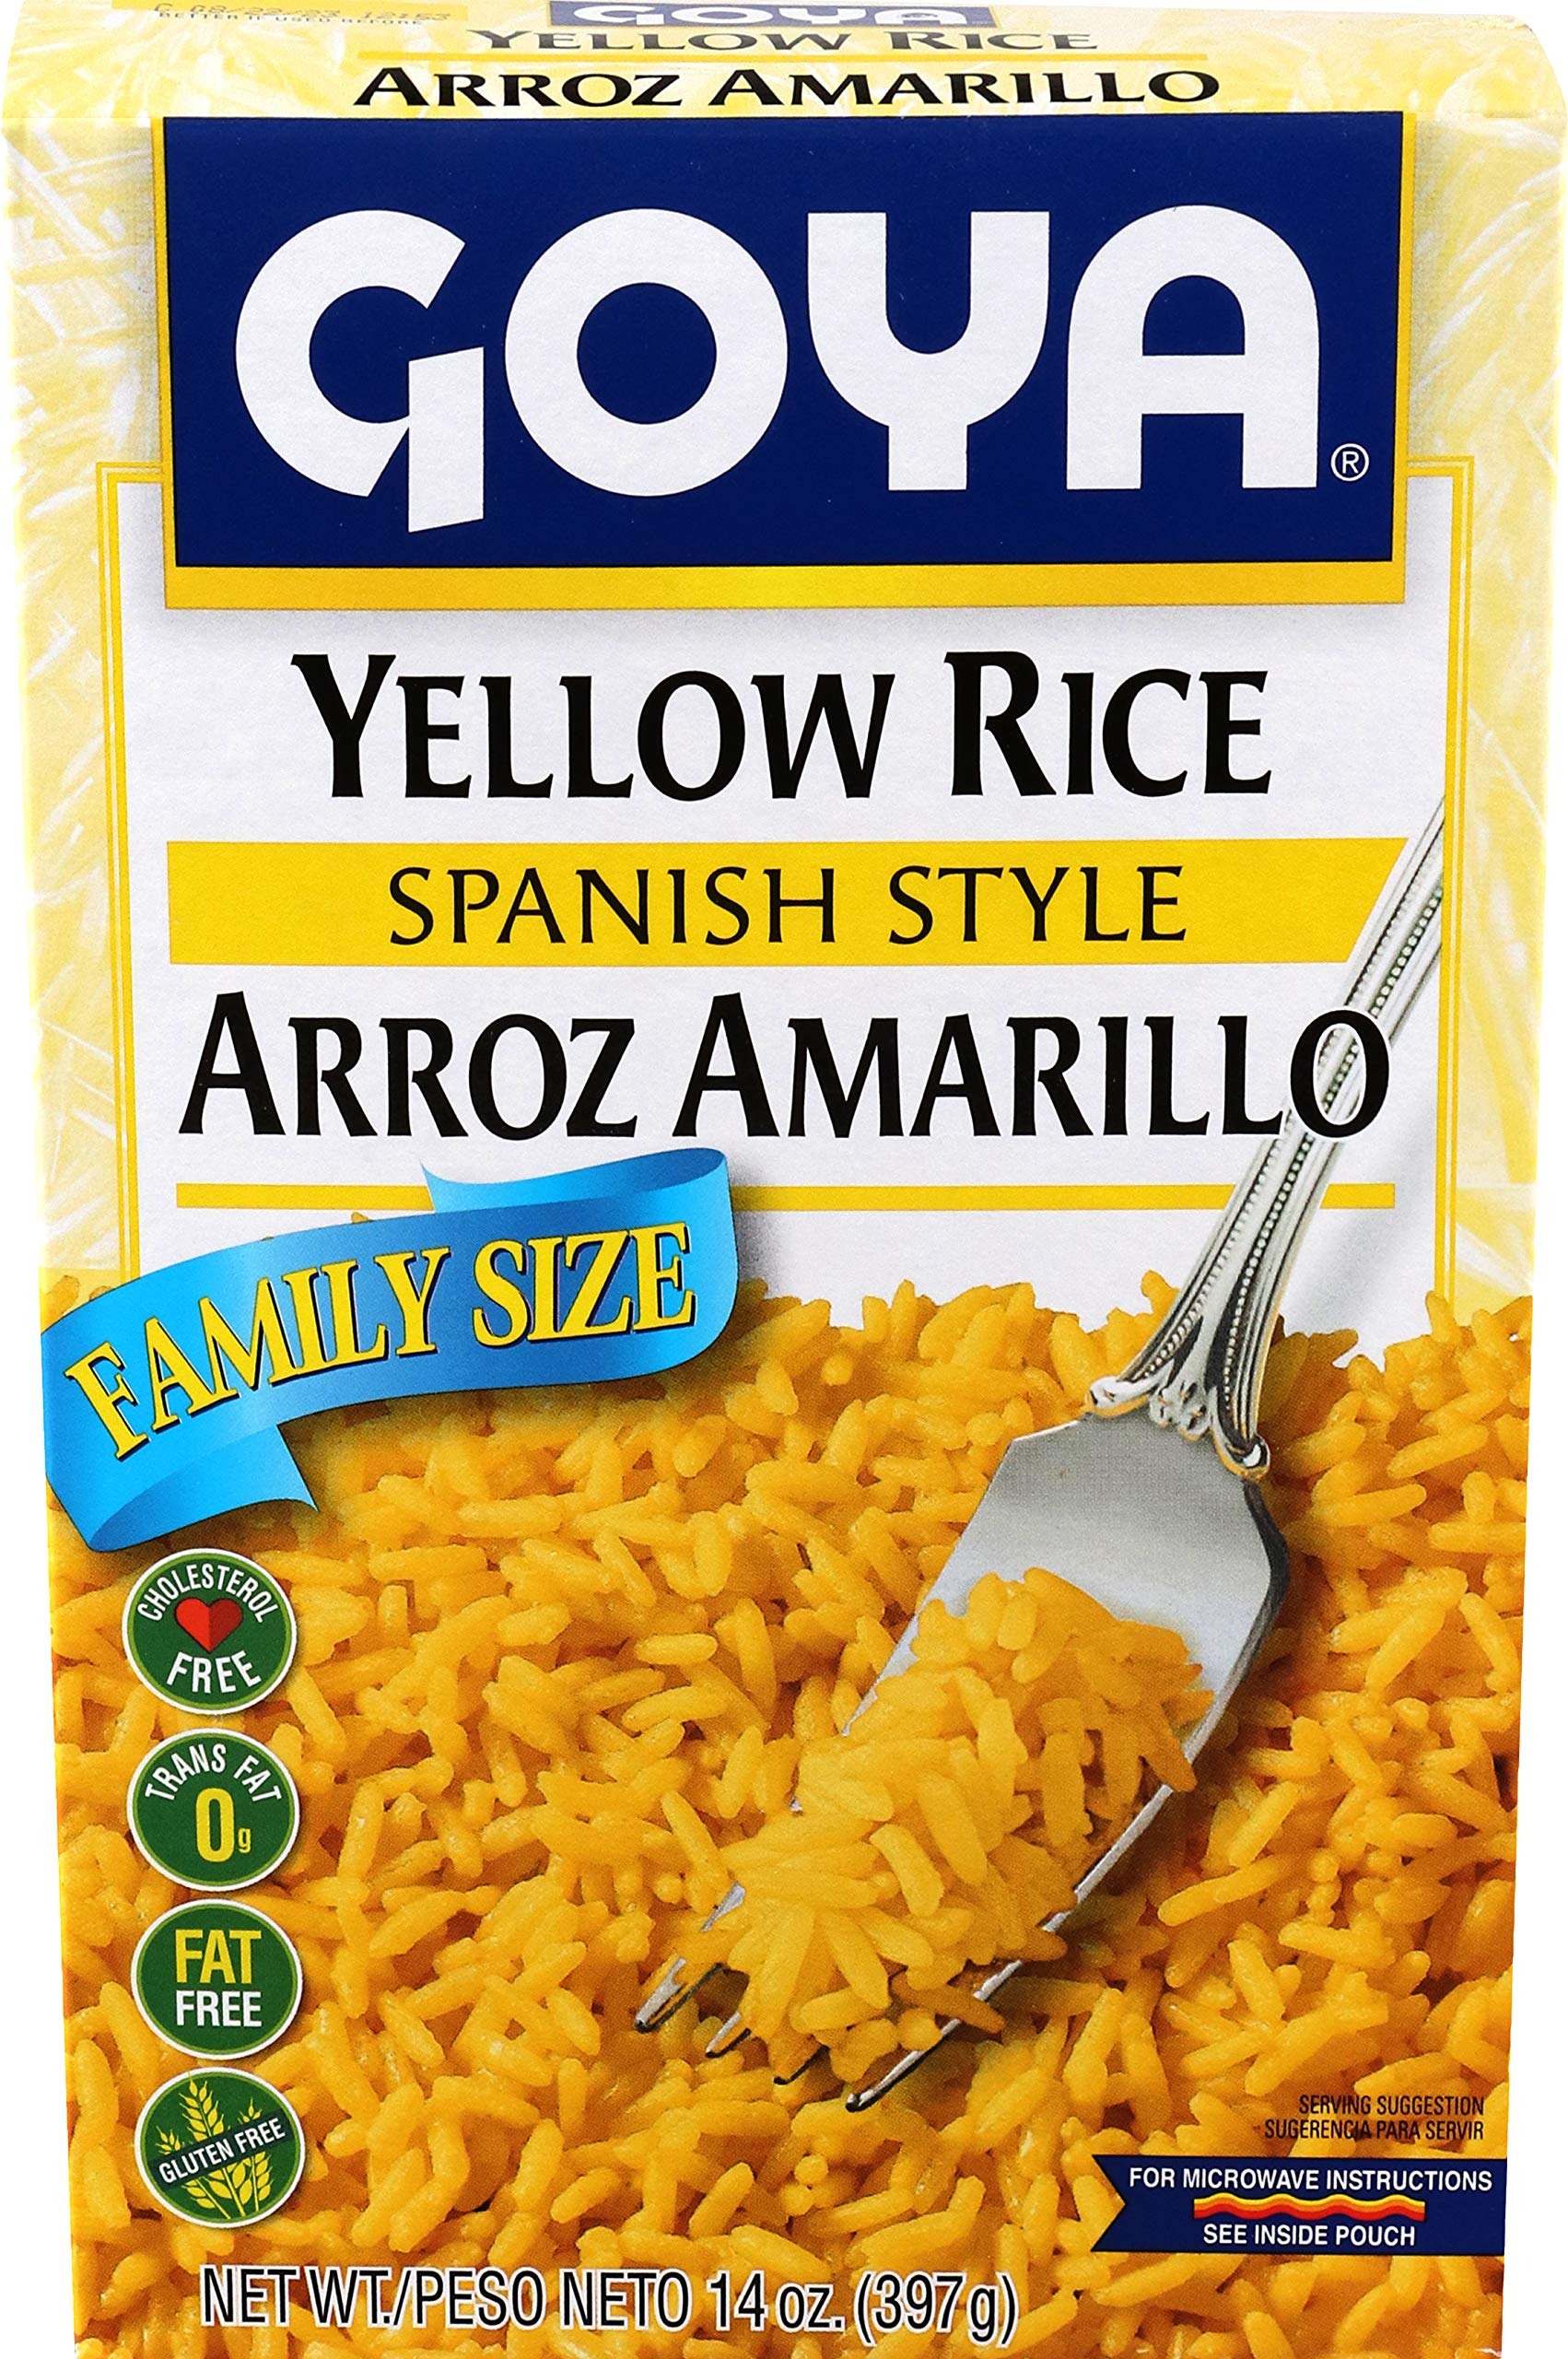
Item Name: Goya Foods Yellow Rice, 14 oz
Value: 14.0
Unit: Fl Oz

Price: 3.72